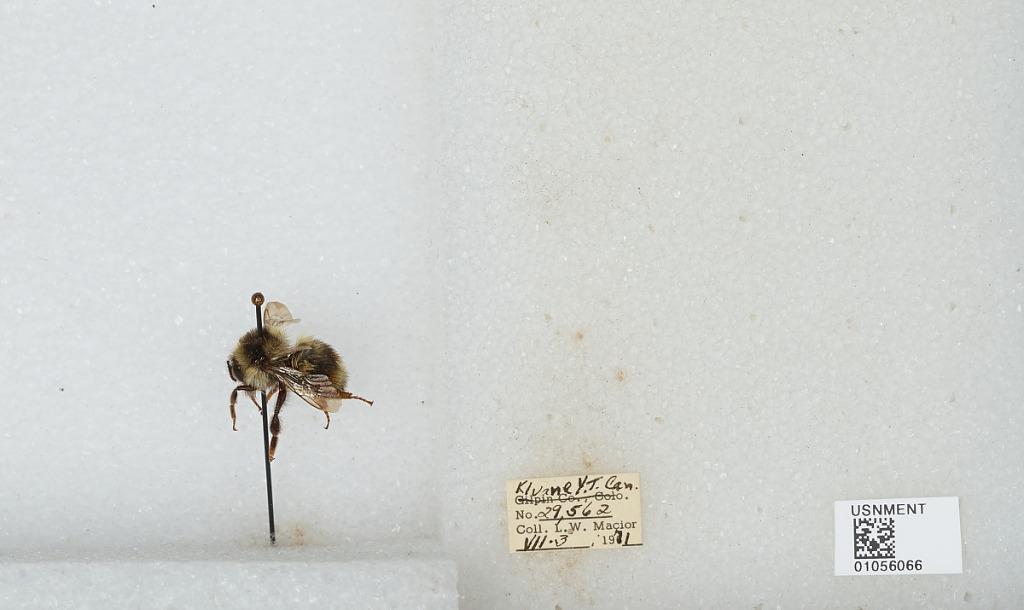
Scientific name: Bombus bifarius nearcticus
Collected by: L. Macior
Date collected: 1971-7-3
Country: Canada
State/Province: Yukon Territory
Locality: Kluane
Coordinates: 60.75, -139.5